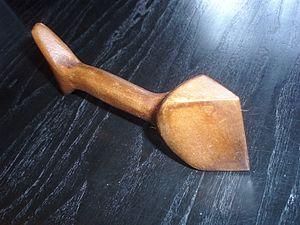
Photo d'un aplatisseur de voile
L'aplatisseur de voile est un outil de voilerie utilisé sur les grands voiliers au XIXᵉ siècle. Il mesurait environ 13 à 15 cm ; il était utilisé par les marins, principalement sur les baleiniers, lorsqu'il fallait faire une couture sur une voile déchirée.